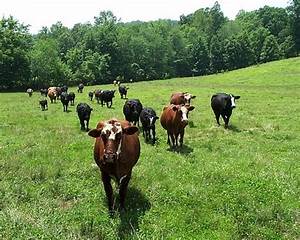
Label: cow